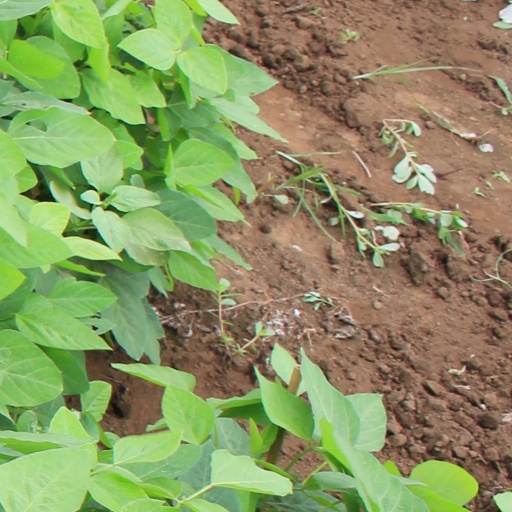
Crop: soybean